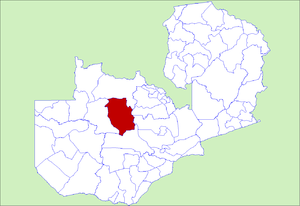
Le District de Kasempa est un district de Zambie, situé dans la Province Nord-Occidentale. Sa capitale se situe à Kasempa. Selon le recensement zambien de 2000, le district a une population de 44 002 personnes.